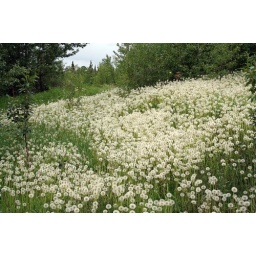
we stopped in a vacant lot to let the dog pee and I spotted this thru the trees.